Dad (TV series)

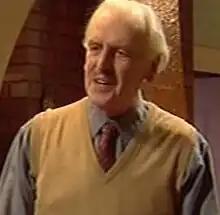

Dad is a BBC1 sitcom that ran for 13 episodes (each 30 minutes long) over two series and a Christmas special. Described by the BBC as a 'generation-gap comedy', it centered on the trials and tribulations of Alan Hook (Kevin McNally) and his father Brian (George Cole). Alan would often find himself getting increasingly frustrated with the endeavours of his father, whilst the world seemed to be forever against him.